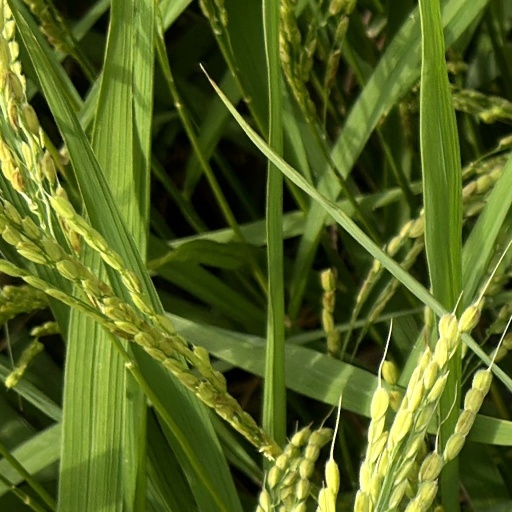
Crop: rice